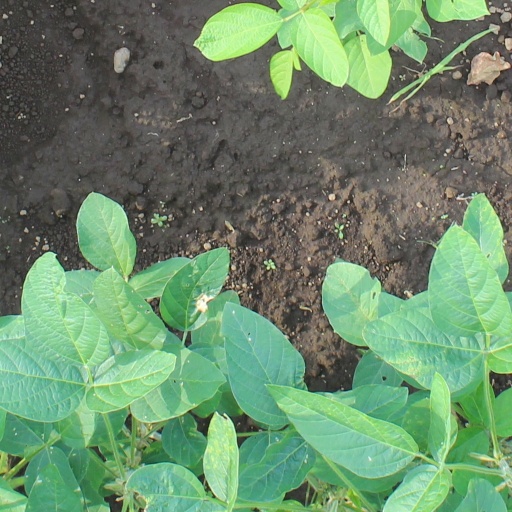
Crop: soybean